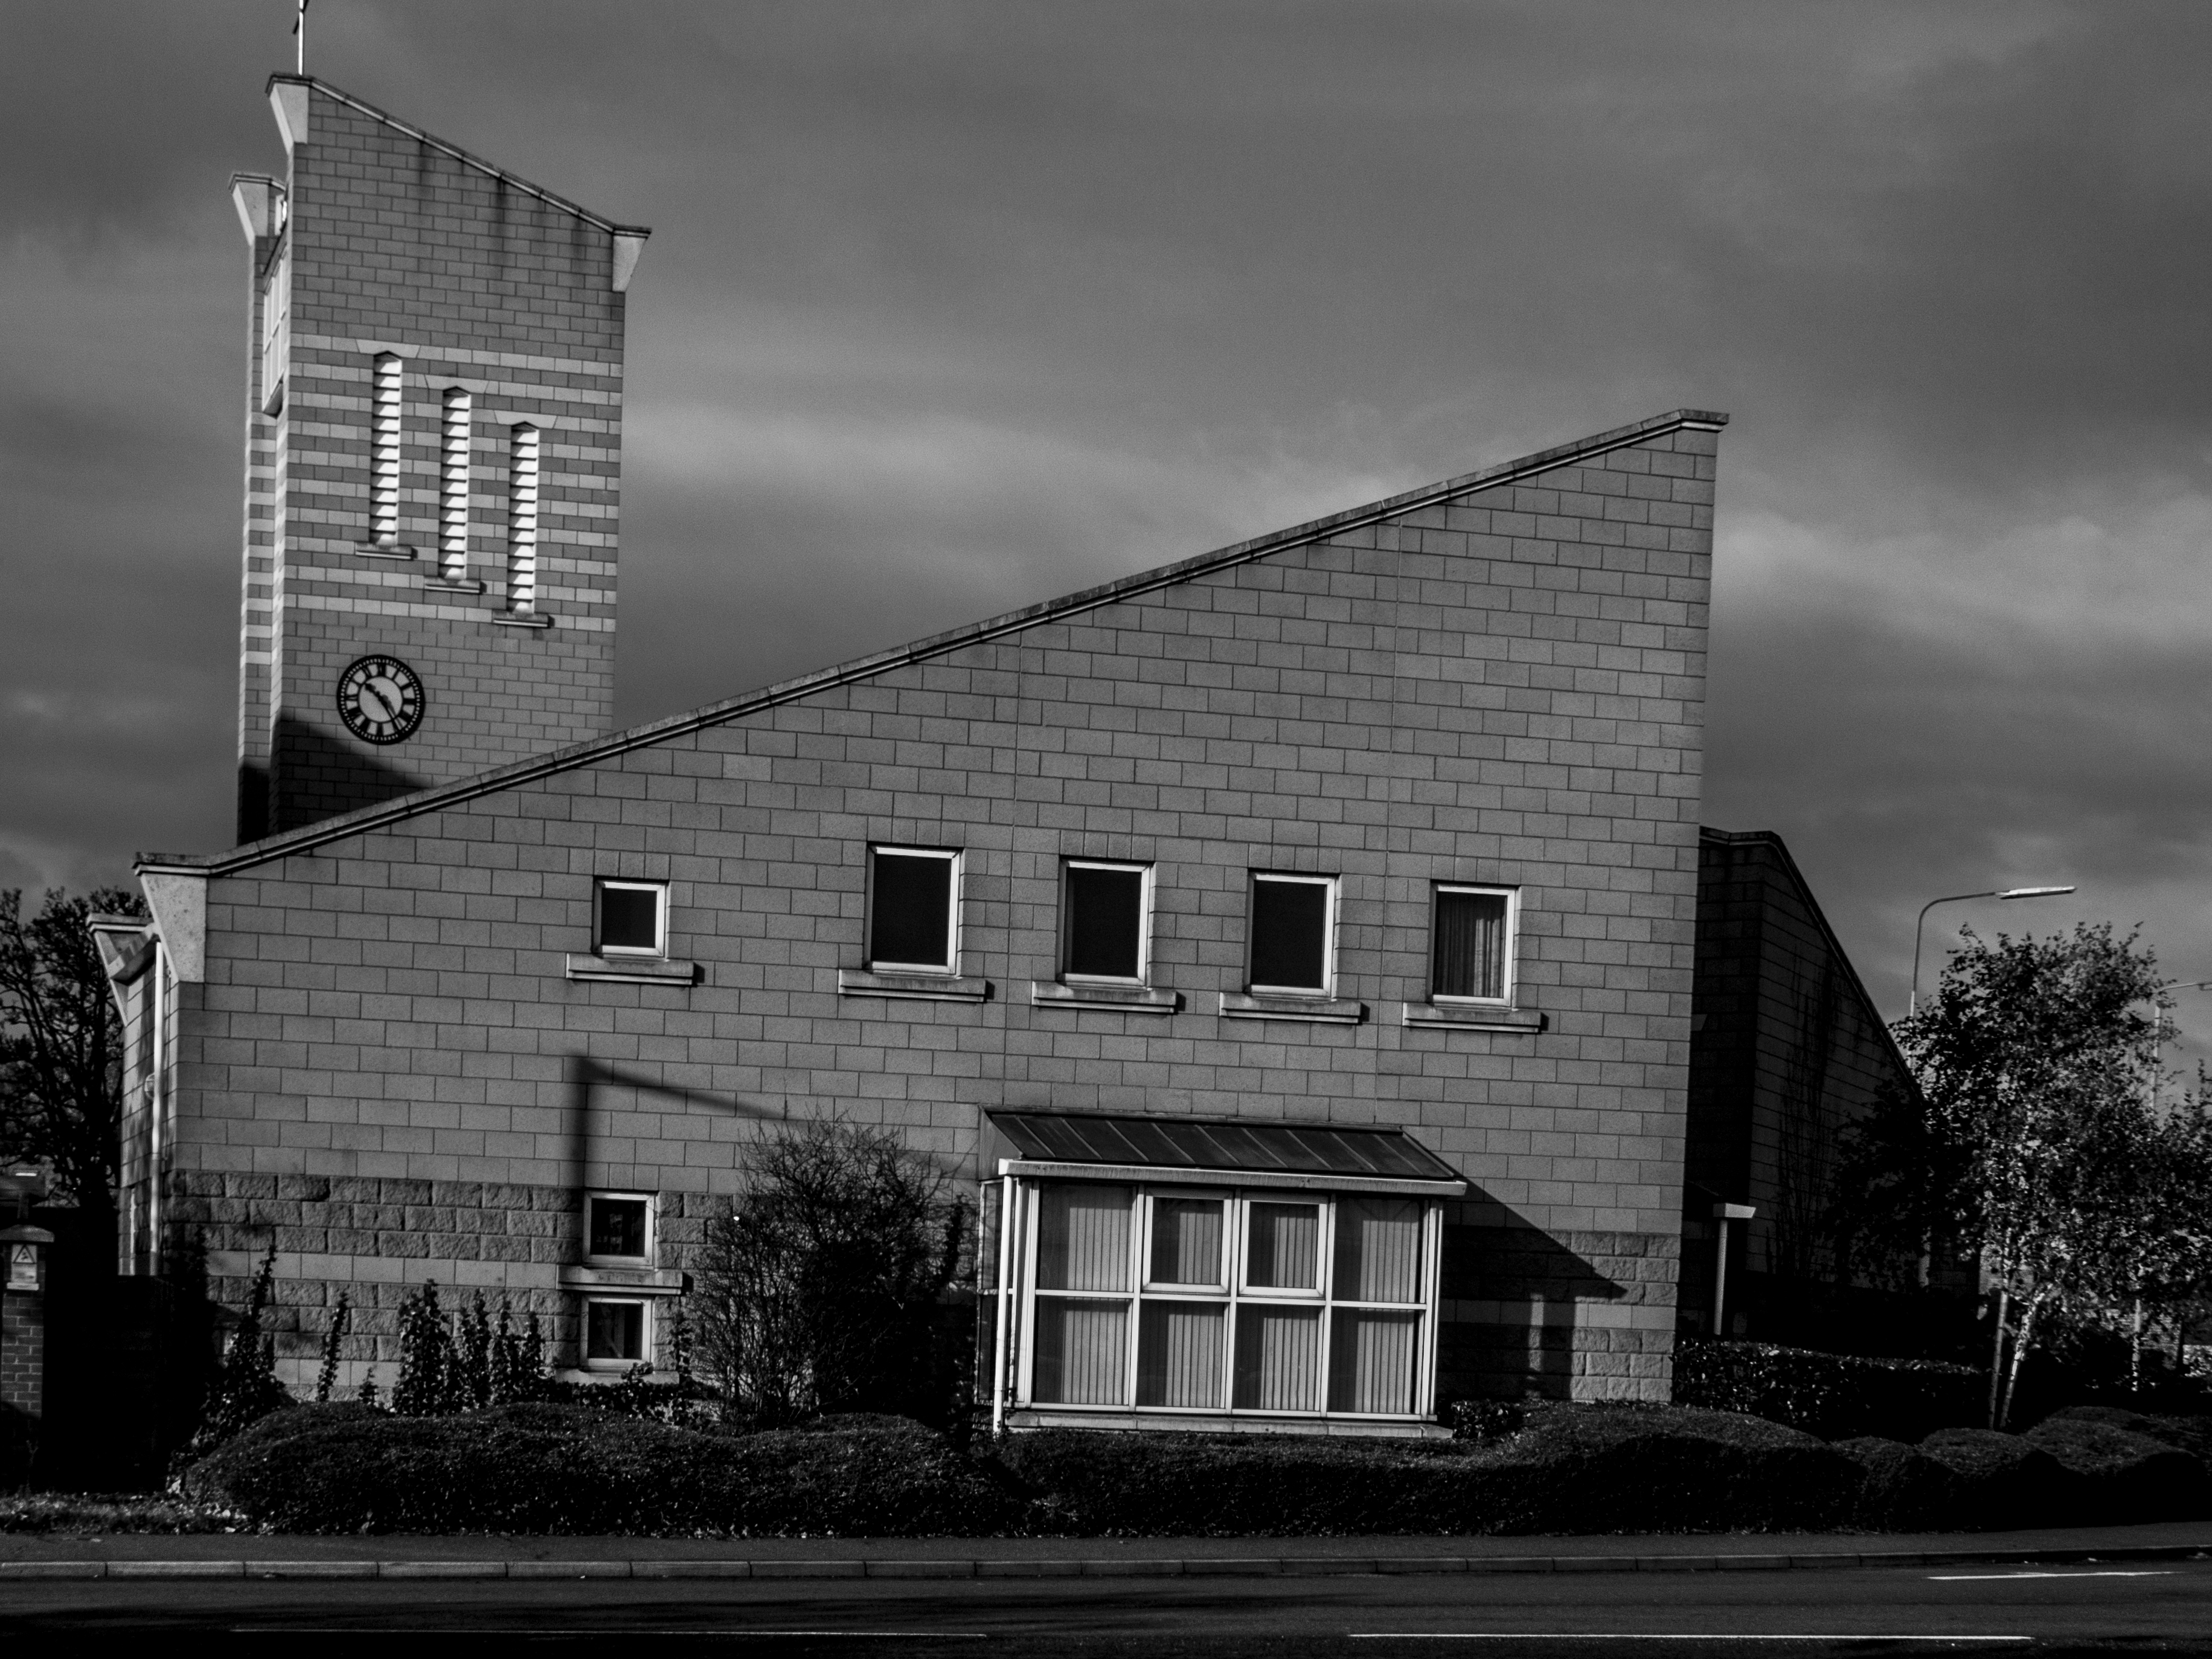
black and white, architecture, white, house, building, black, monochrome, tower block, uk, blackandwhite, buildings, churches, history, shape, peterborough, urban area, monochrome photography